Ladislav Vycpálek

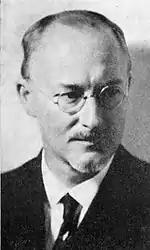
Ladislav Vycpalek, before 1931

Ladislav Vycpálek (Vršovice, Prague, 23 February 1882 – Prague, 9 January 1969) was a Czech composer and violist.